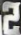
Number: 2